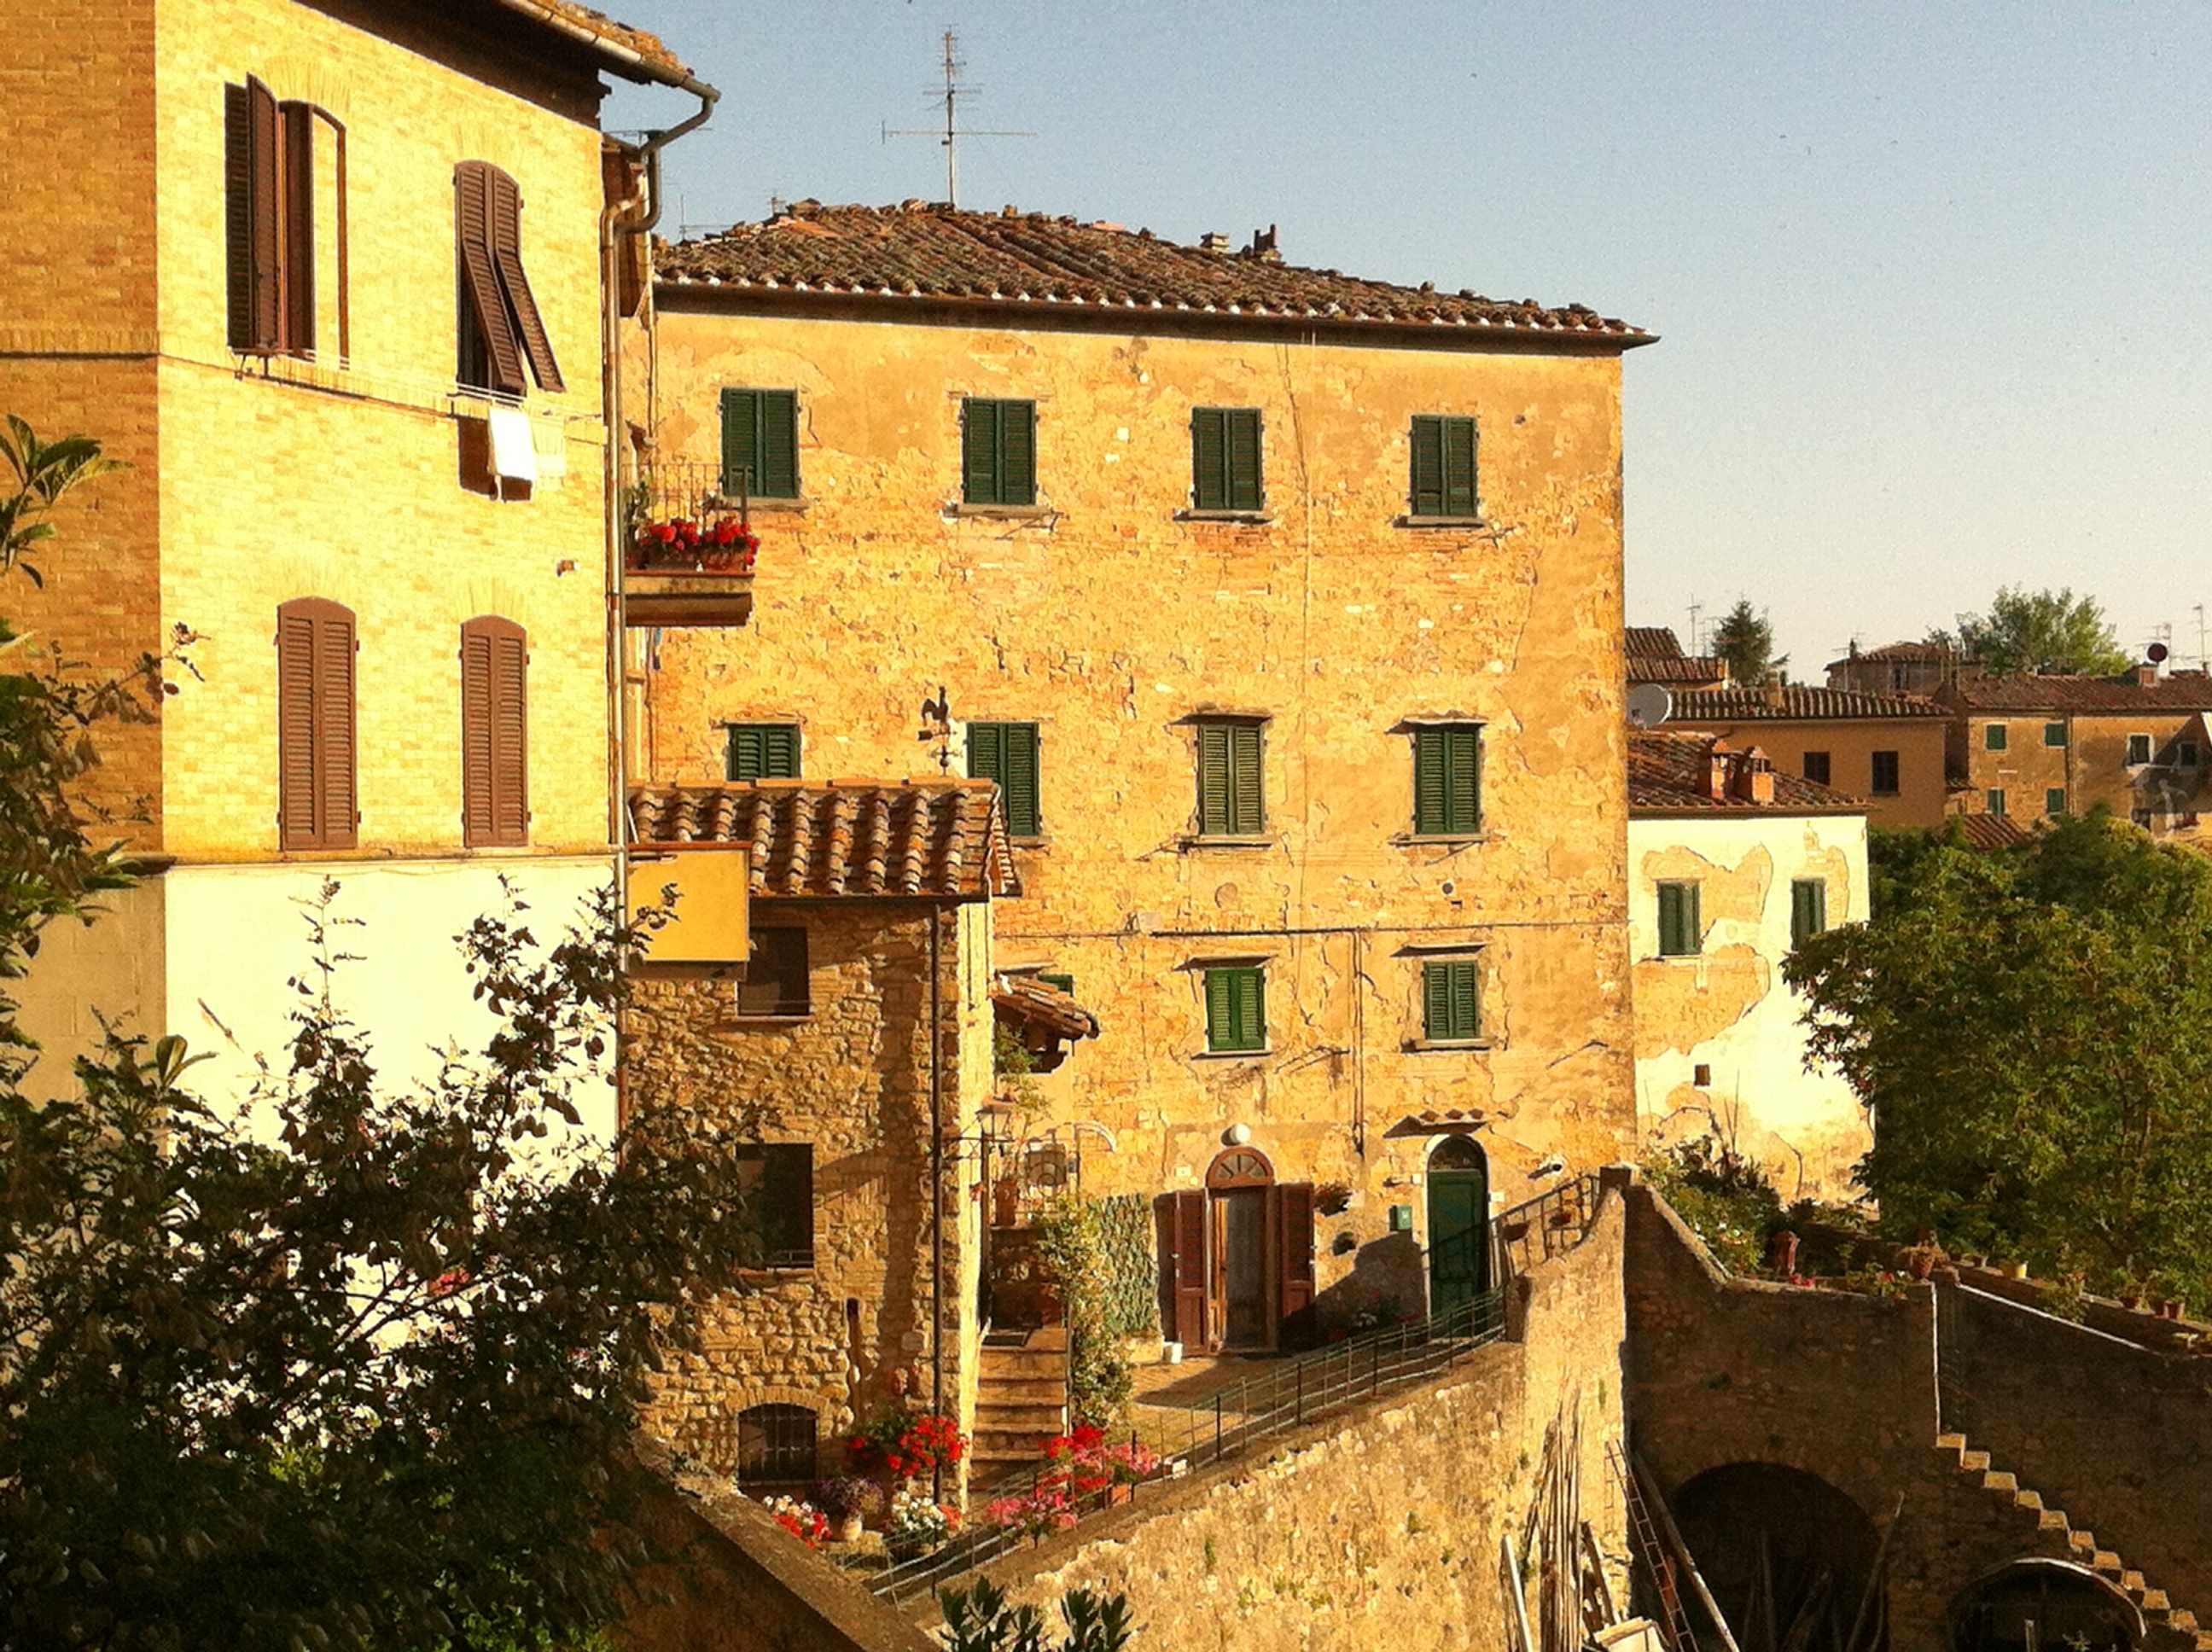
architecture, villa, mansion, house, town, building, travel, village, europe, italy, tuscany, facade, property, waterway, estate, italian, middle ages, hacienda, toscana, volterra, neighbourhood